Cleveland Foundation Centennial Lake Link Trail

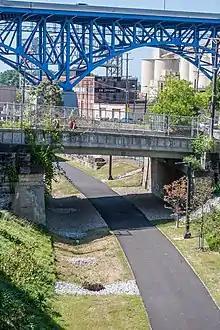
Looking north from Washington Avenue at the north leg of the trail.

By fall of 2014, the trail design effort by Cleveland Metroparks was nearing completion, land clearance had begun, and about $8 million ($ in dollars) trail and bridge construction costs had been raised. Cleveland Metroparks said it would build the trail in four stages. The first stage would be across the Scranton Peninsula, from Scranton Road to Columbus Road. The federal government awarded a $3.3 million grant for trail construction in January 2015.